Krzysztof Poliński

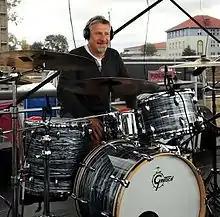
Krzysztof Poliński in 2015

Krzysztof "Polo" Poliński (born March 3, 1964, in Warsaw, Poland) is a Polish rock drummer, session musician, and arranger. Throughout his career, he has participated in numerous music projects encompassing genres such as jazz, blues, and hard rock, with particular focus on rock.